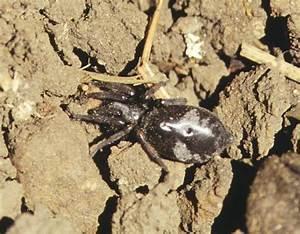
spider